Rosiglitazone

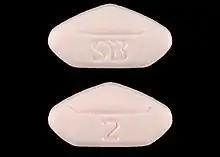
Two Avandia 2 mg oral tablets

Rosiglitazone is a member of the thiazolidinedione class of drugs. Thiazolidinediones act as insulin sensitizers. They reduce glucose, fatty acid, and insulin blood concentrations. They work by binding to the peroxisome proliferator-activated receptors (PPARs). PPARs are transcription factors that reside in the nucleus and become activated by ligands such as thiazolidinediones. Thiazolidinediones enter the cell, bind to the nuclear receptors, and alter the expression of genes. The several PPARs include PPARα, PPARβ/δ, and PPARγ. Thiazolidinediones bind to PPARγ.